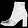
Label: Ankle boot